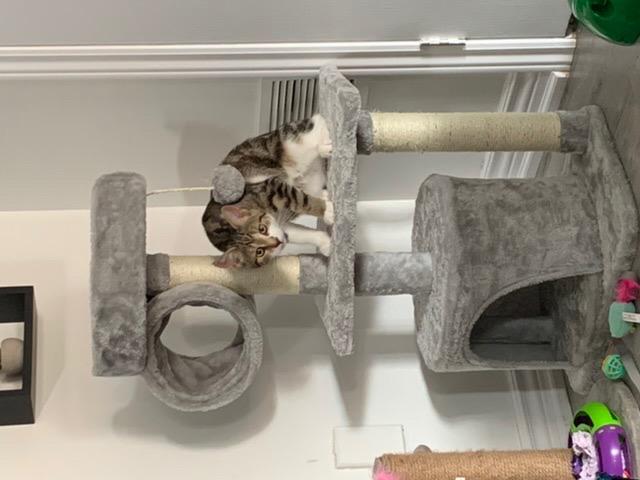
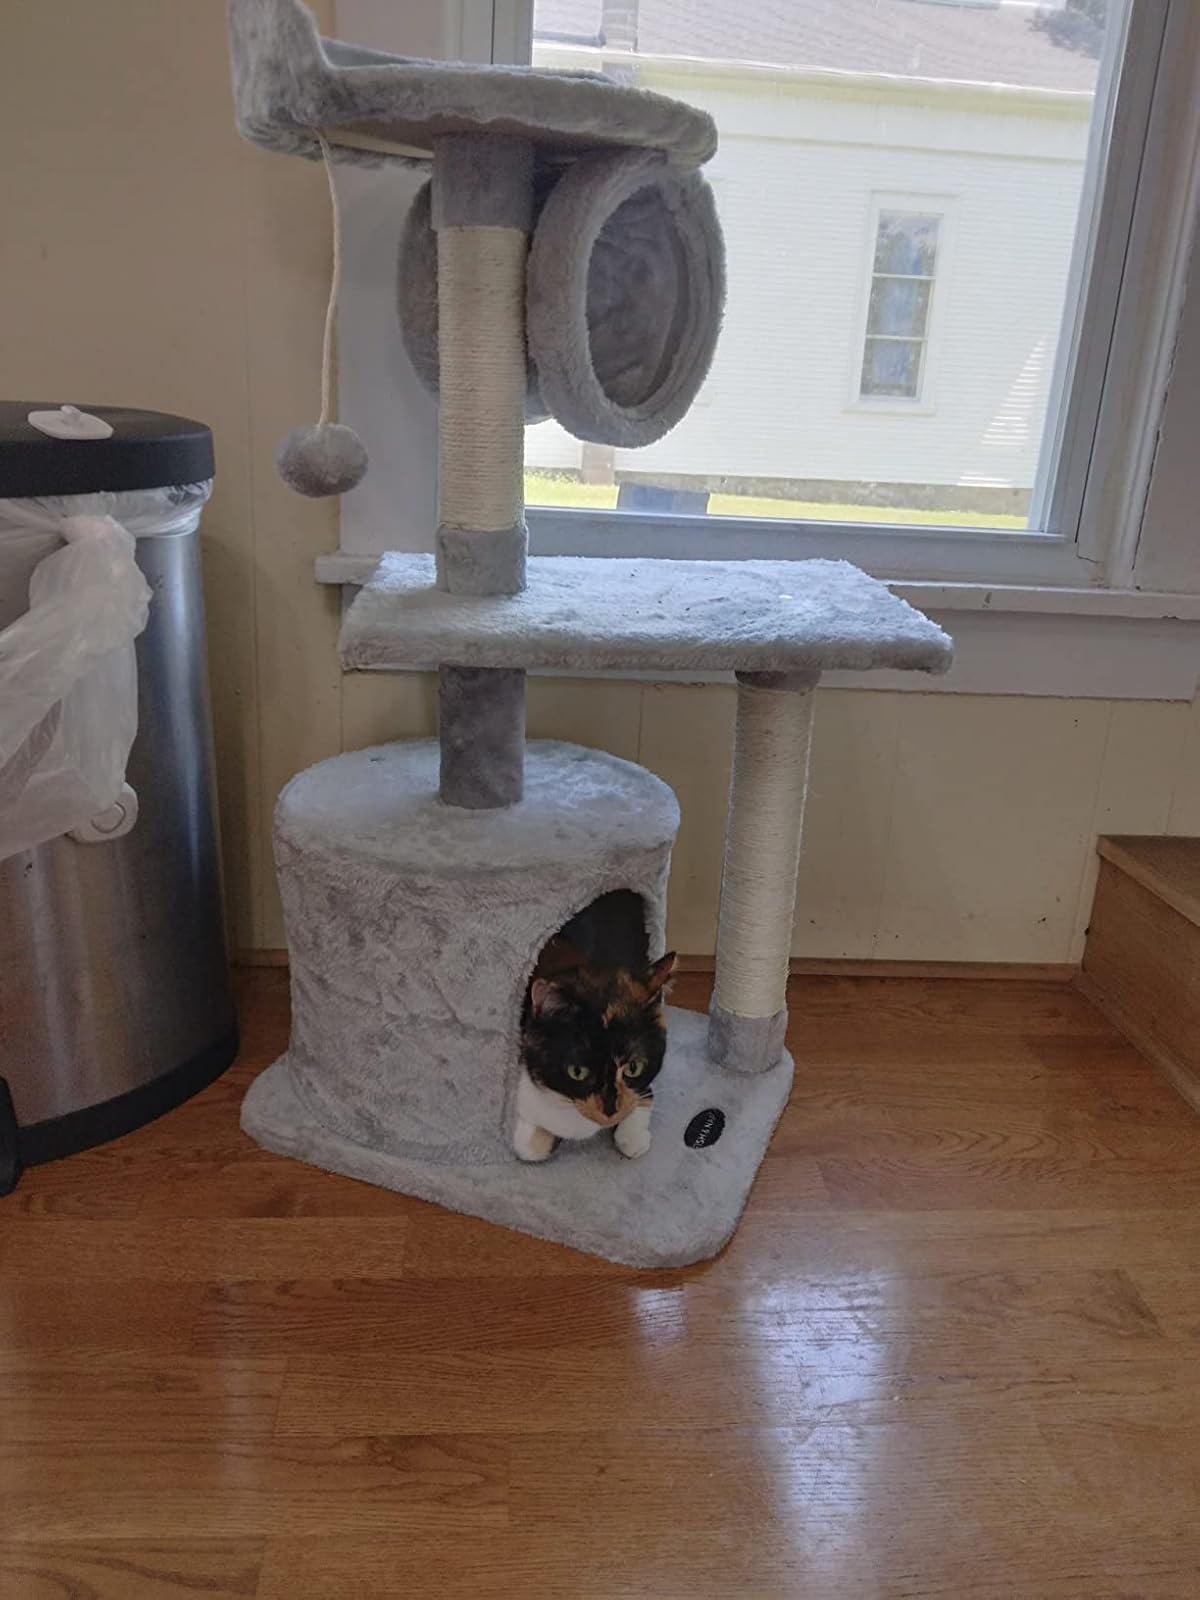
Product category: items_cat tree
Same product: yes